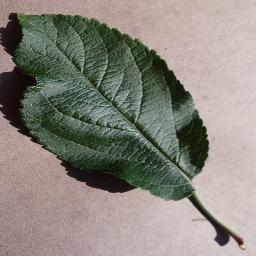
Label: Apple___healthy